History of Rugby, Warwickshire

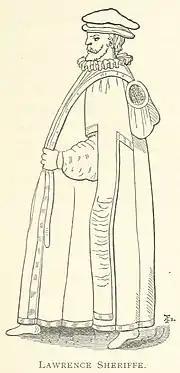
Lawrence Sheriff, founder of Rugby School

One of the most significant events in the town's history was the founding in 1567 of Rugby School: Lawrence Sheriff, a locally born grocer to Queen Elizabeth I, left money in his will to establish a school in Rugby for local boys. The school needed to take some fee-paying pupils from outside the area, to help pay the bills, and gradually became a largely fee-paying school, with most of its pupils coming from outside Rugby. Eventually Lawrence Sheriff School was founded in 1878. to continue Sheriff's intention to provide a free grammar school for the boys of Rugby and surrounding villages.